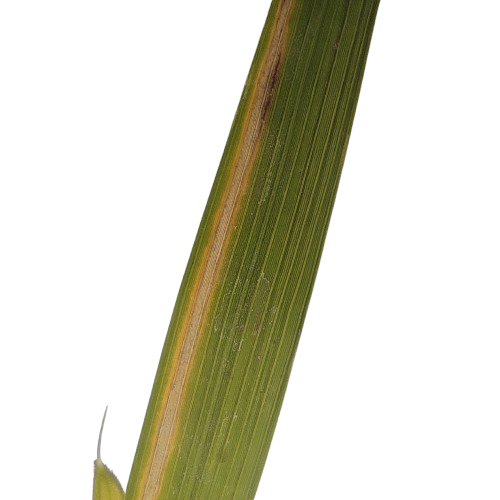
Label: Rice Stripes